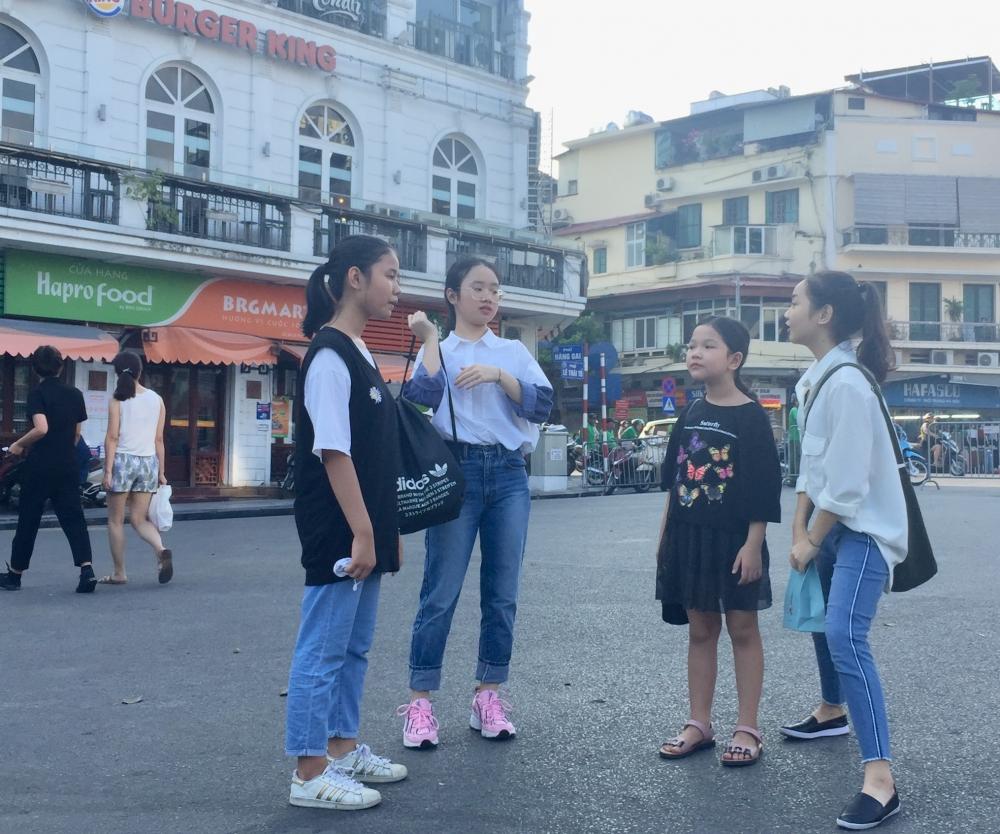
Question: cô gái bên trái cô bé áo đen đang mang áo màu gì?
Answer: cô gái mang áo màu trắng